Nikolaj Velimirović

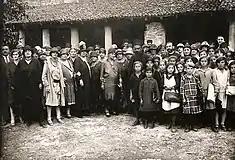
Bishop Nikolaj Velimirović in Ohrid with the company of Princess Ljubica in 1928

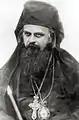
Photo of St. Nikolaj

In 1919, Archimandrite Nikolaj was consecrated Bishop of Žiča but did not remain long in that diocese, being asked to take over the office of Bishop in the Eparchy of Ohrid (1920–1931) and Eparchy of Ohrid and Bitola (1931–1936) in southern parts of Kingdom of Yugoslavia.